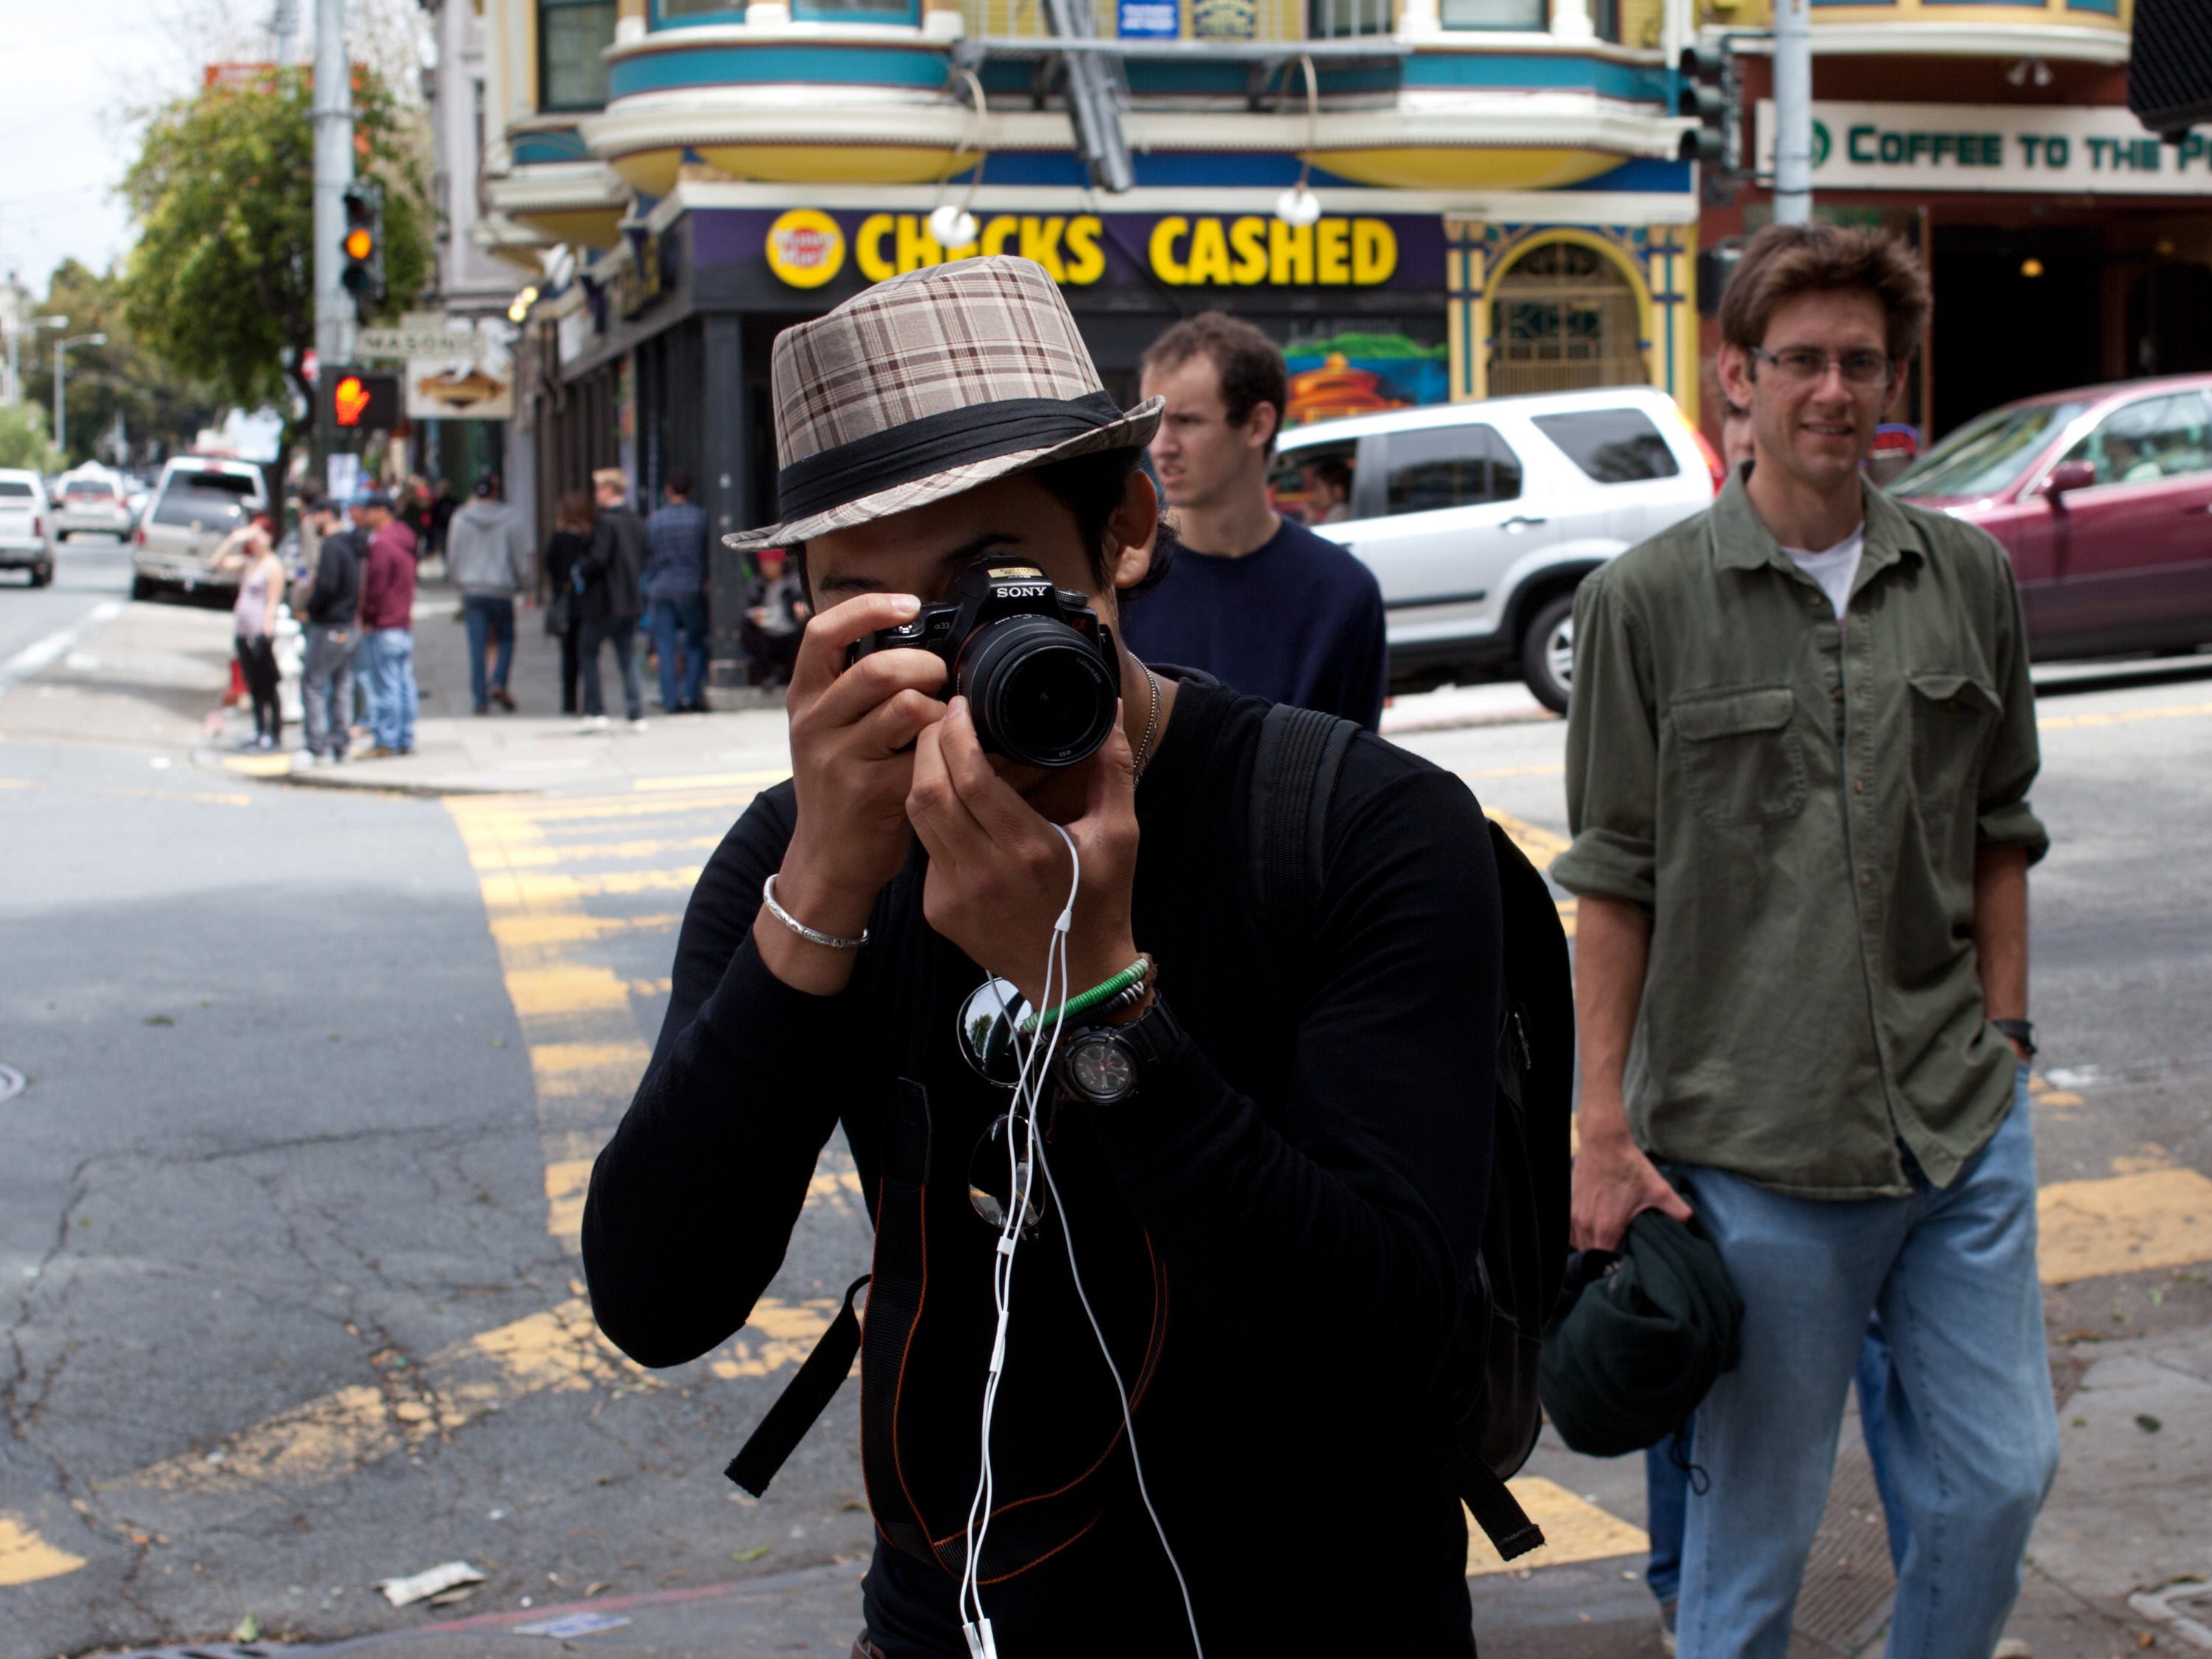
pedestrian, road, street, crowd, photo, hat, california, sanfrancisco, demonstration, haightstreet